Tibbitt to Contwoyto Winter Road

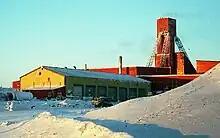
Lupin Mine Headframe in 1997 in the Northwest Territories (now Nunavut)

The winter road is constructed by Nuna Logistics and RTL-Robinson every January and takes about six weeks to complete. The first vehicle along each season is a Swedish-made Hägglund army-type reconnaissance vehicle designed to float if it falls through the ice; it tows a ground-penetrating radar to measure ice thickness. This is followed by road building equipment including "specialized low ground pressure equipment". The road, built extra wide to avoid blockages during blizzards and to allow opposing trucks to pass, is kept clear of snow, which acts as insulation, throughout the season as removal allows the ice to freeze faster and thicker. The road is wide on the ice, but narrower on land portages ranging between wide. Once initially built, the road is checked by drilling holes into the ice. If the ice needs to be thickened, water trucks are called in to add water to that specific area. The road is only operational during February and March, an average of 67 days per year. The ice has been proven by engineers to support light vehicle loads at and increasing to full highway truck loads as the ice thickens. A thickness of is required for a super B tanker carrying up to and may weigh up to .